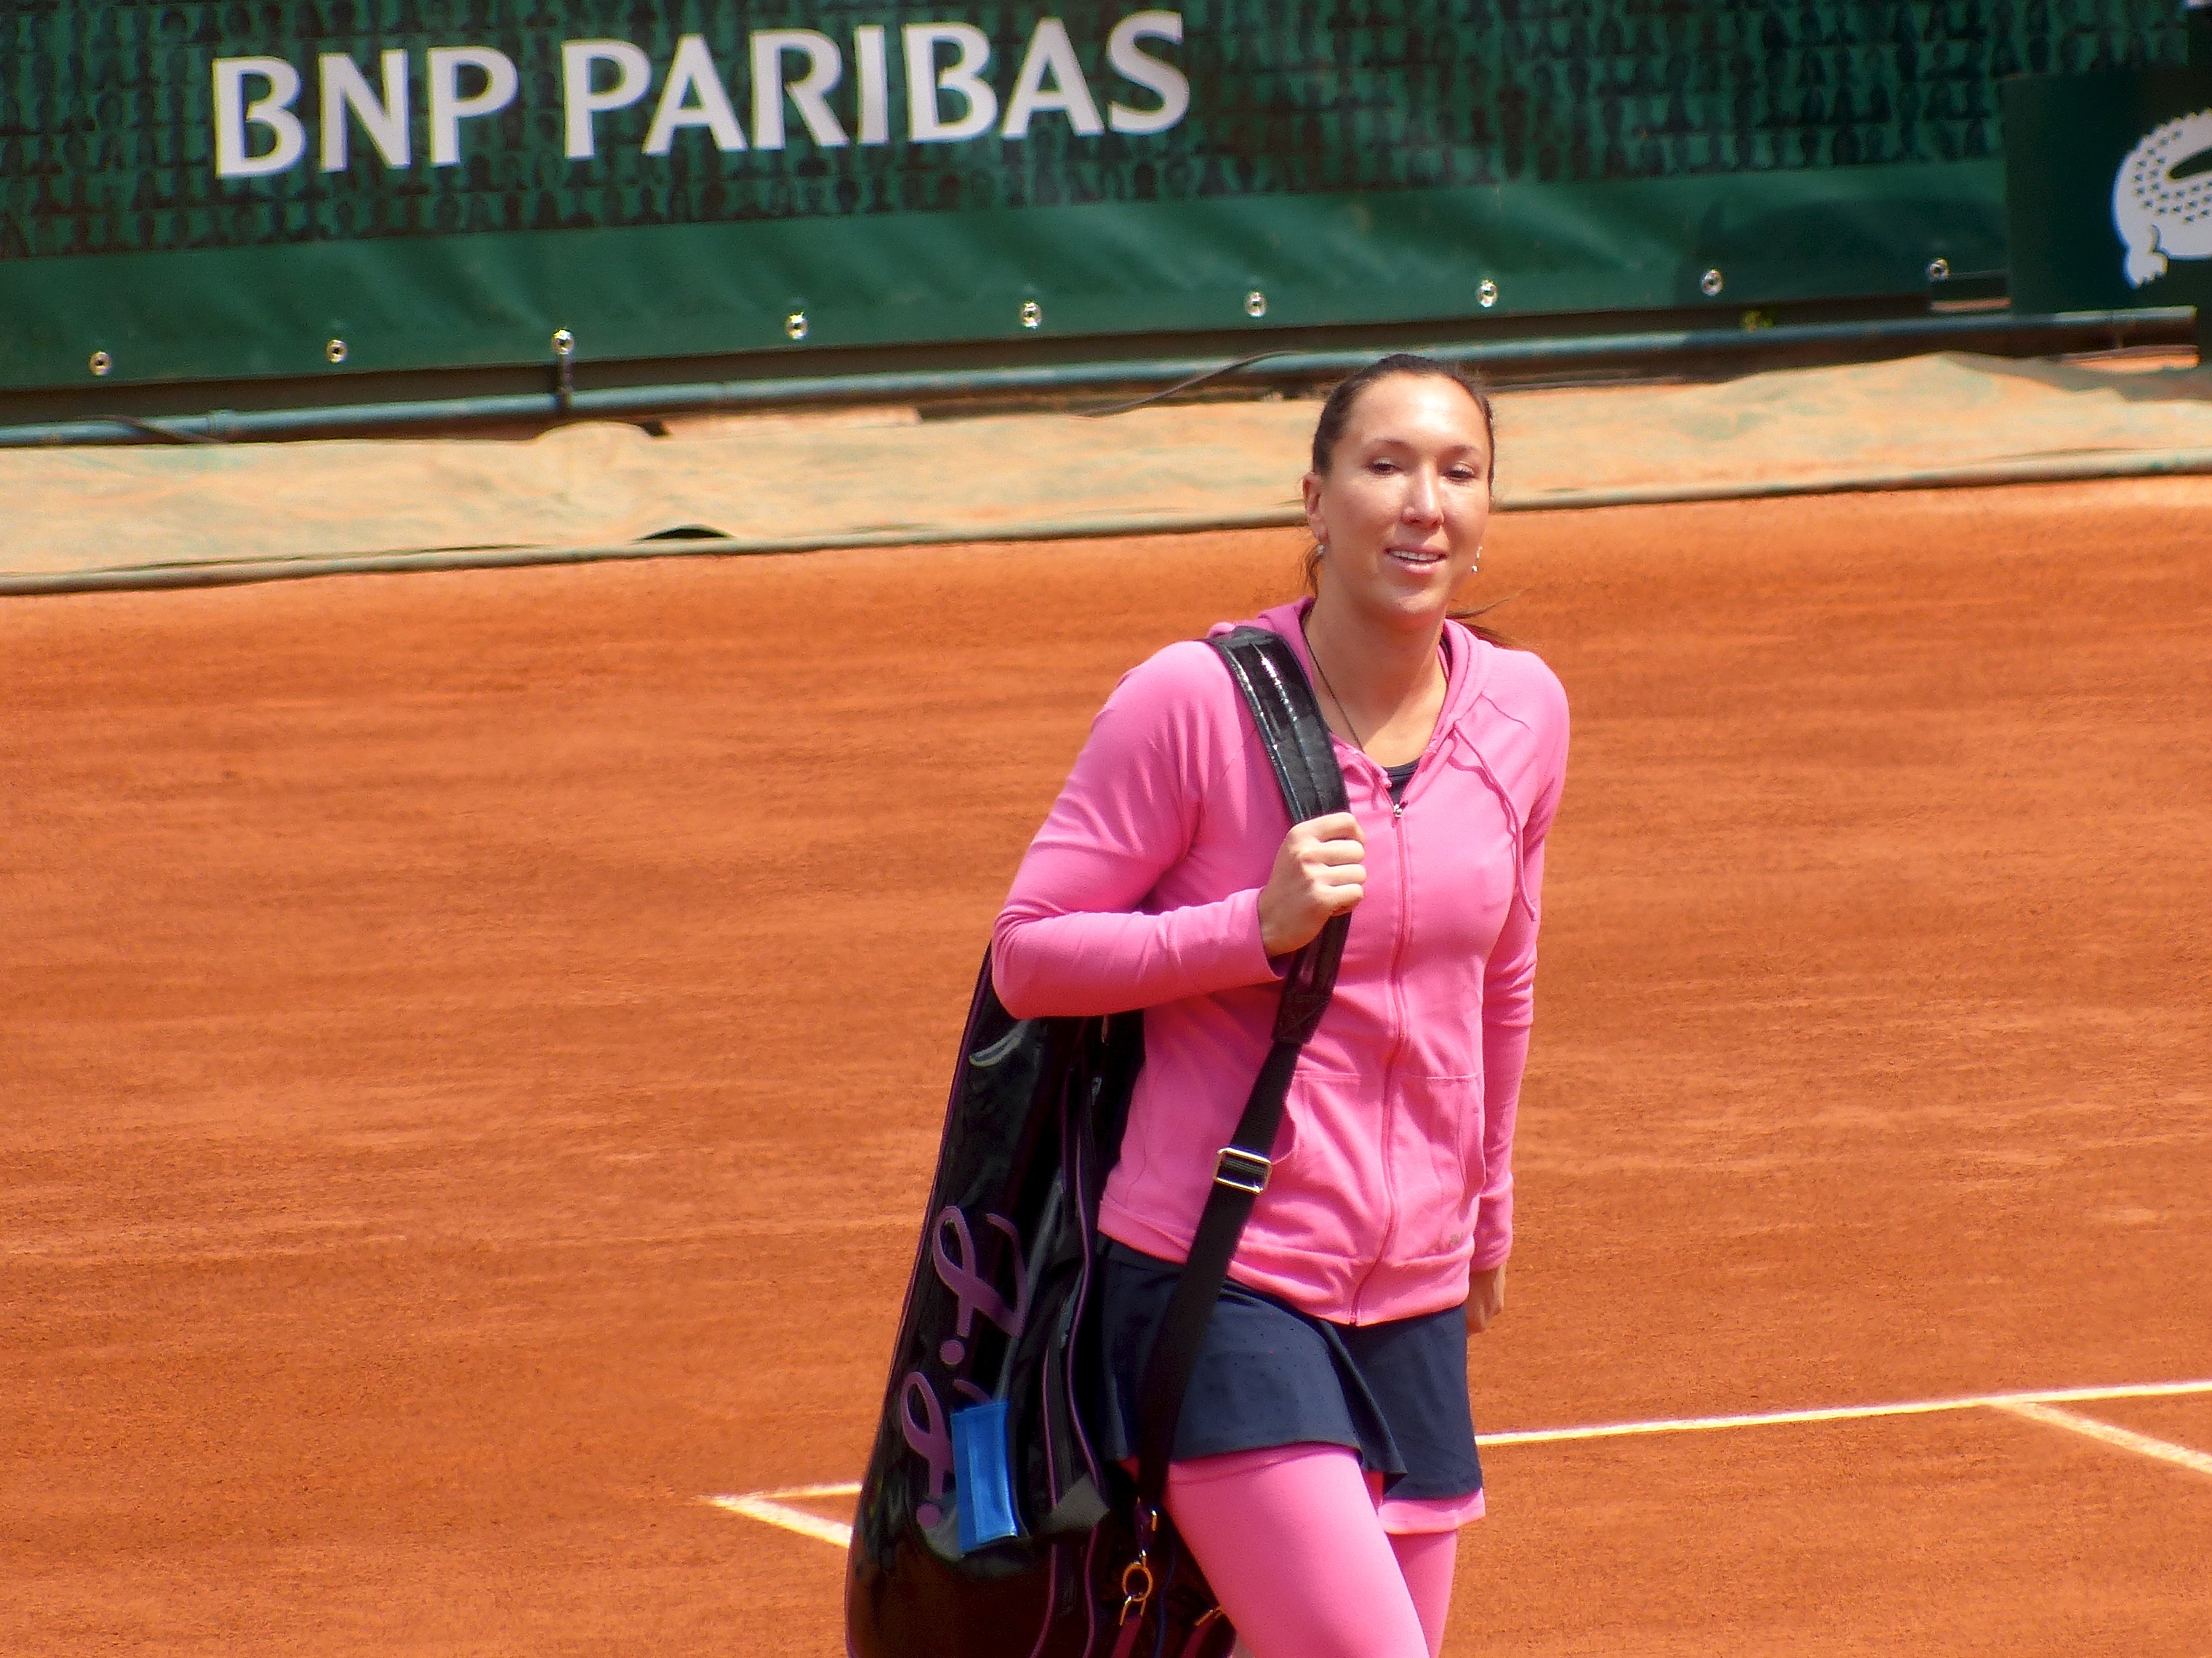
france, 2013, tennis, rolandgarros, sports, championship, tournament, frenchopen, jankovic, ball game, tennis player, sport venue, individual sports, competition event, racquet sport, soft tennis